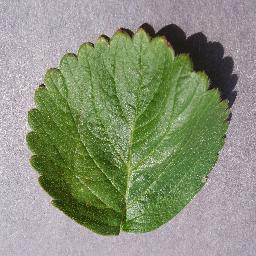
Label: Strawberry___healthy